Indhira Serrano

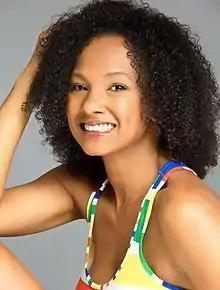
Serrano in 2012

She has appeared in several telenovelas on Telemundo, including "La Traición" and "El Clon".